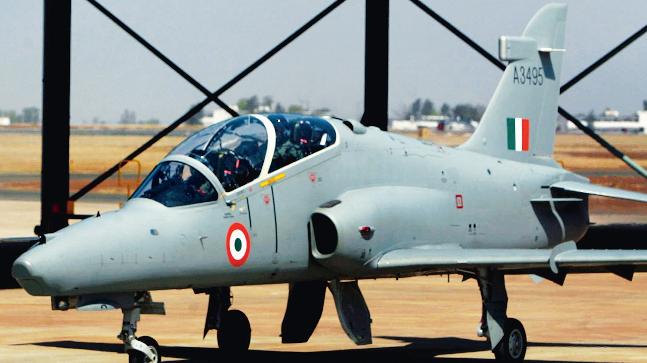
Vehicle type: Planes